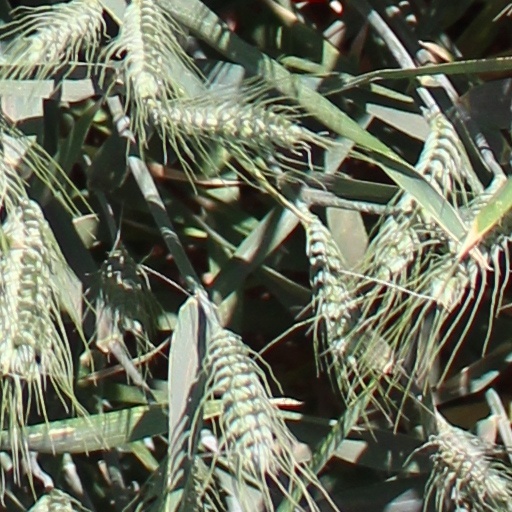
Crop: wheat